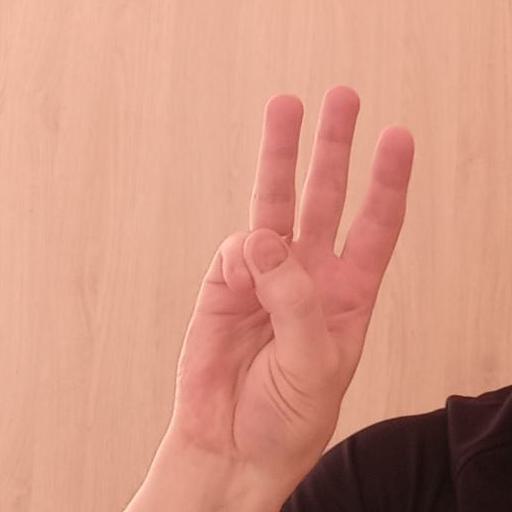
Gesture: three